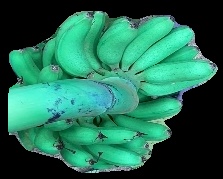
Variety: rasbale
Grade: grade1